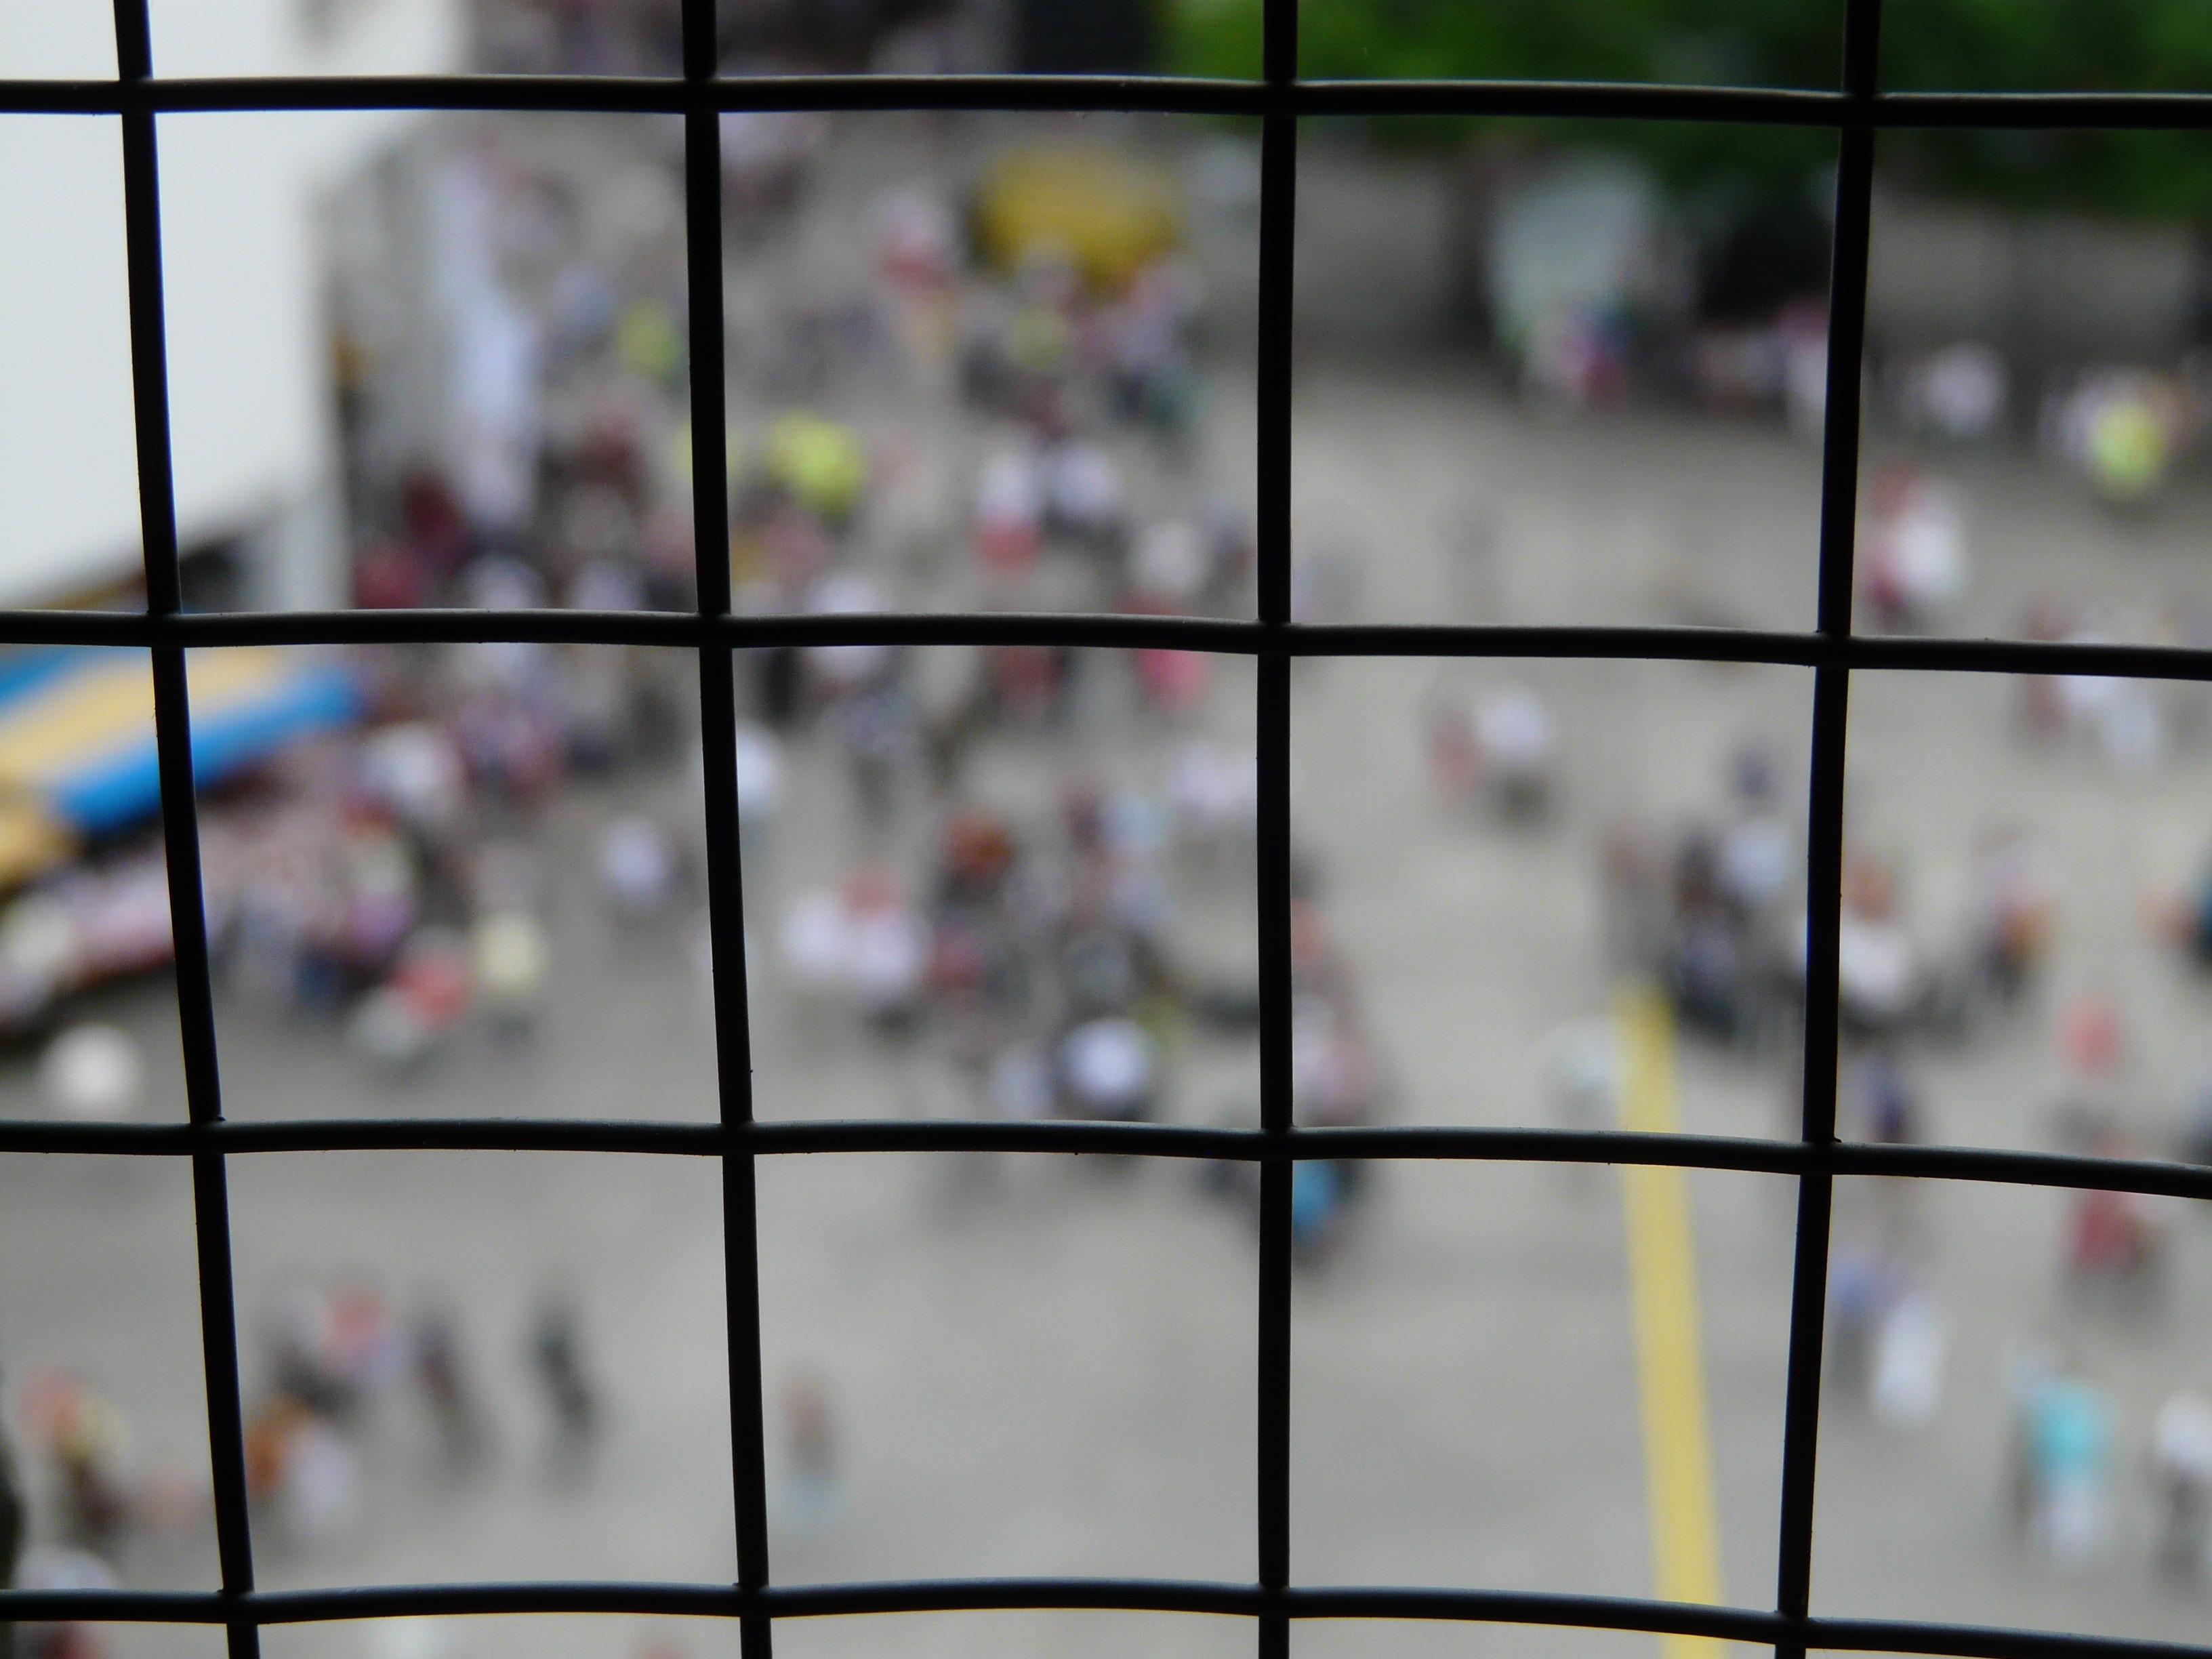
branch, leaf, glass, wire, line, reflection, color, metal, freedom, circle, prison, grid, caught, shape, steel grid, wire mesh, imprisoned